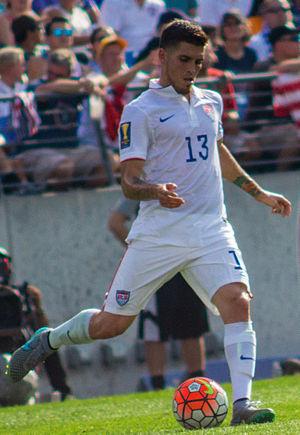
Ventura Alvarado Aispuro, né le 16 août 1992 à Phoenix en Arizona, est un joueur international américain de soccer, qui évolue au poste de défenseur.